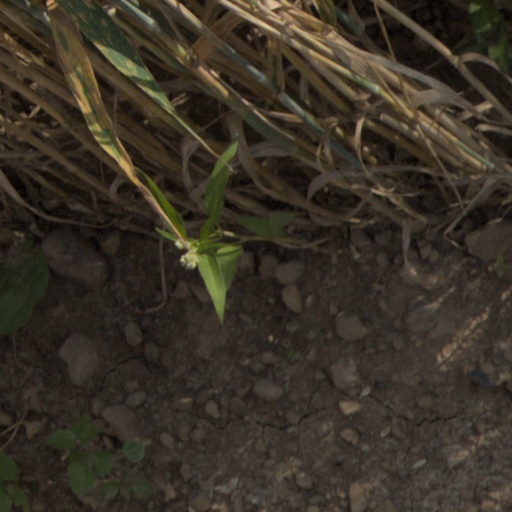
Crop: wheat